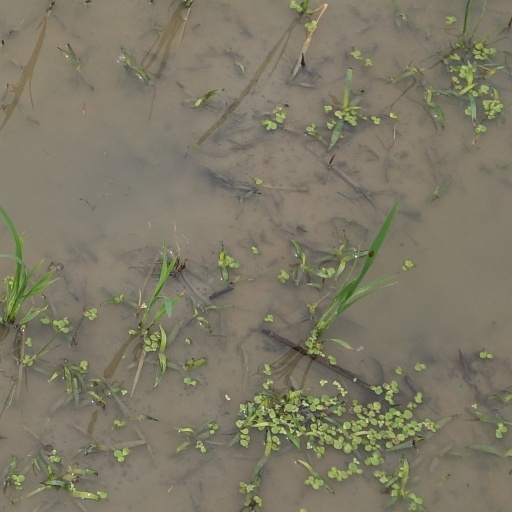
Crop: rice